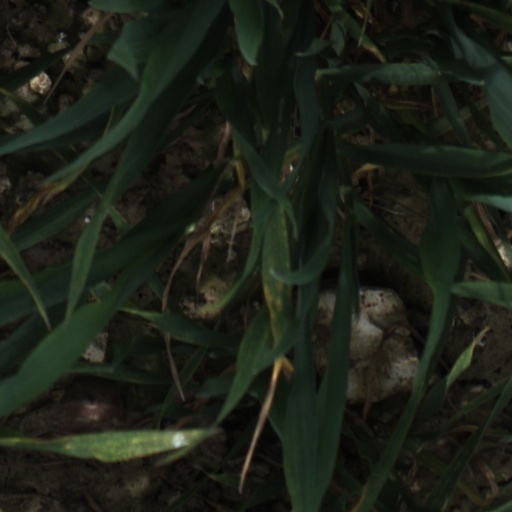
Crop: wheat